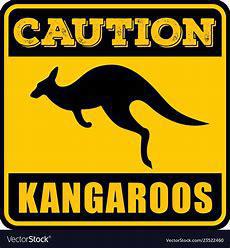
Brand: KangaROOS
Model: 100